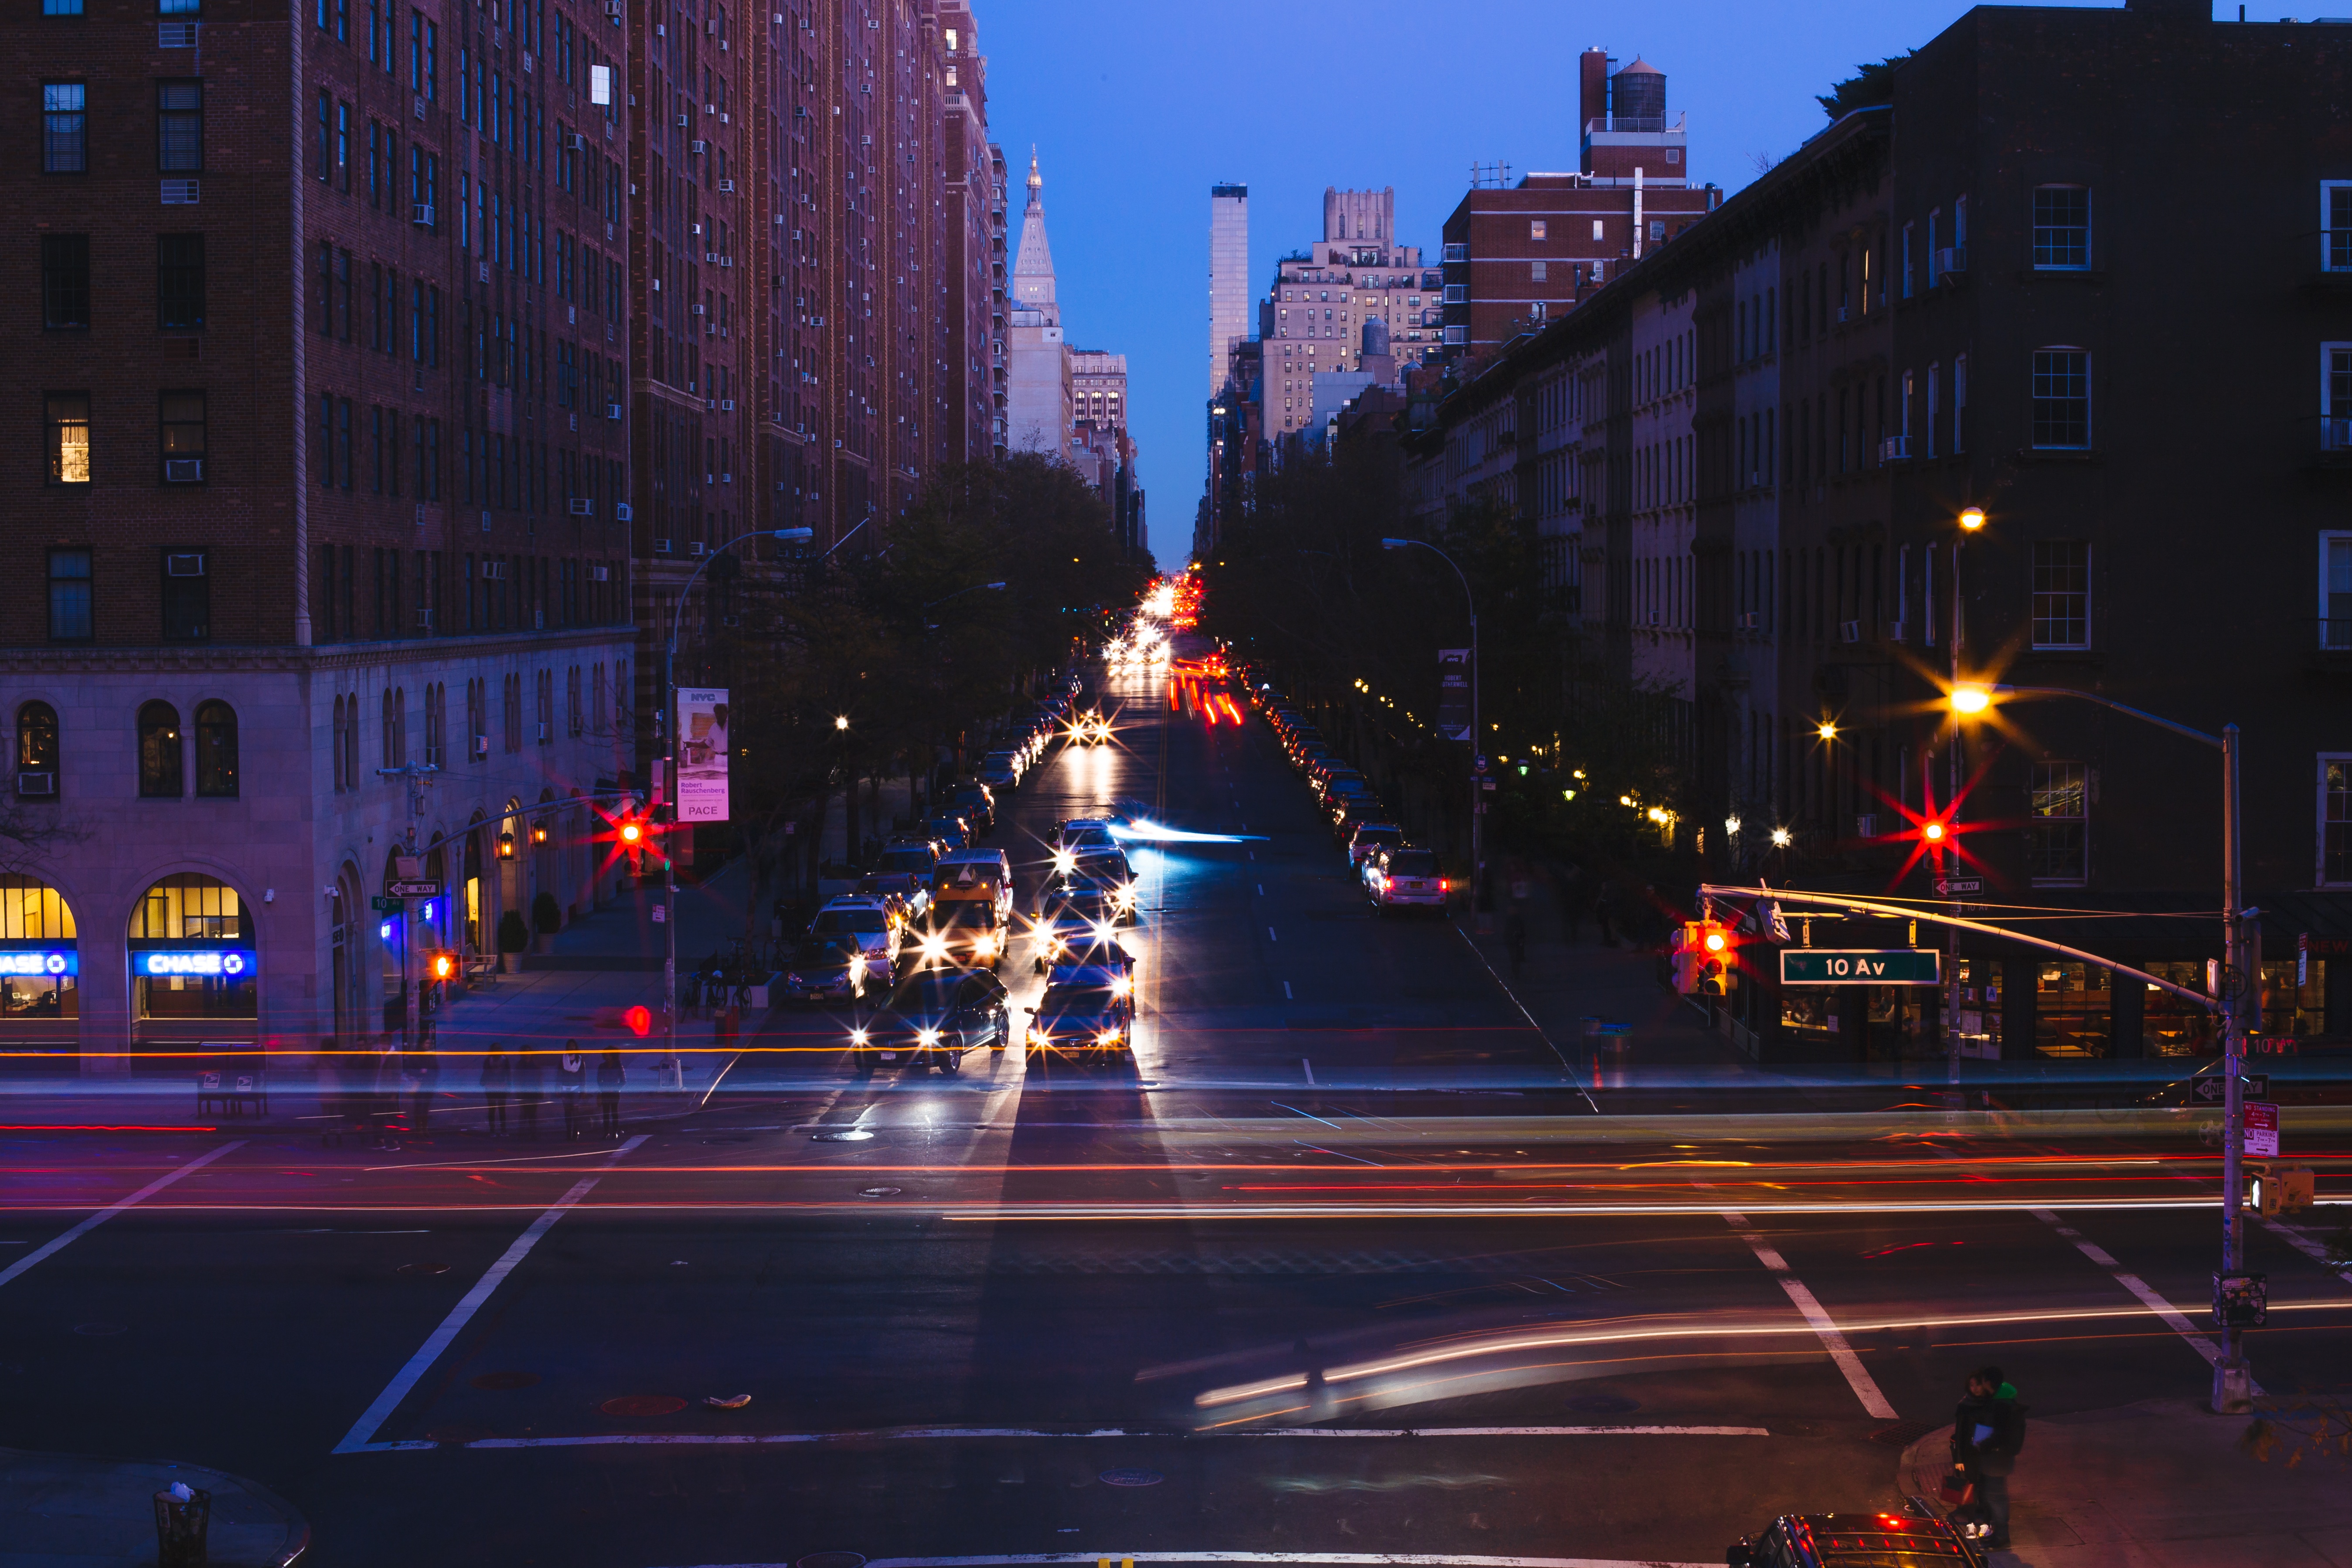
light, road, skyline, traffic, street, night, city, skyscraper, cityscape, downtown, dusk, evening, darkness, lighting, metropolis, urban area, human settlement, metropolitan area